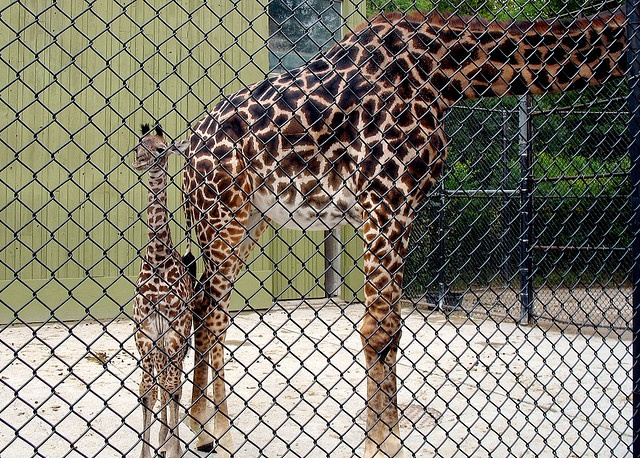
a big giraffe and a small giraffe are in their pen
A mother and baby giraffe in a fenced enclosure.
A large and small giraffe behind a chain link fence
A mother and baby giraffe standing together in a zoo.
A older and younger giraffe roaming behind a fence.